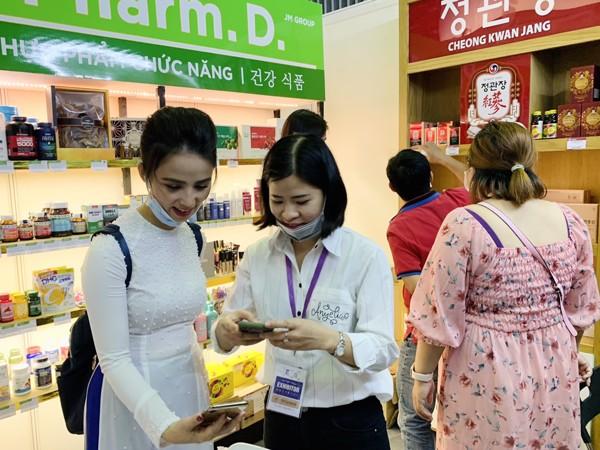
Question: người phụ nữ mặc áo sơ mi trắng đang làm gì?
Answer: đang cầm điện thoại chụp hình